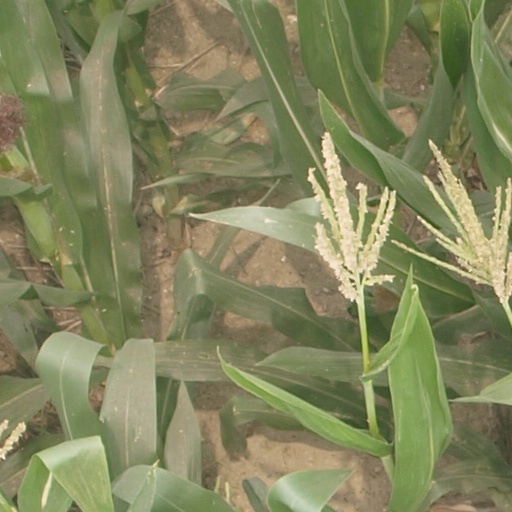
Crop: maize; corn